Shane (film)

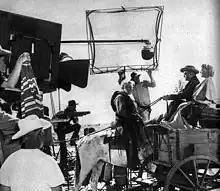
Behind the scenes of the filming of "Shane".

"Shane" was expensive for a Western movie at the time with a cost of $3.1 million. It was the first film to be projected in a "flat" widescreen 1.66:1 ratio, a format that Paramount invented to offer audiences a wider panorama than television could provide.